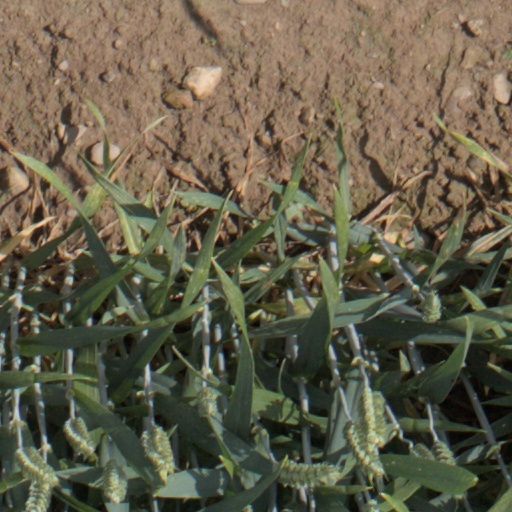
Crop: wheat